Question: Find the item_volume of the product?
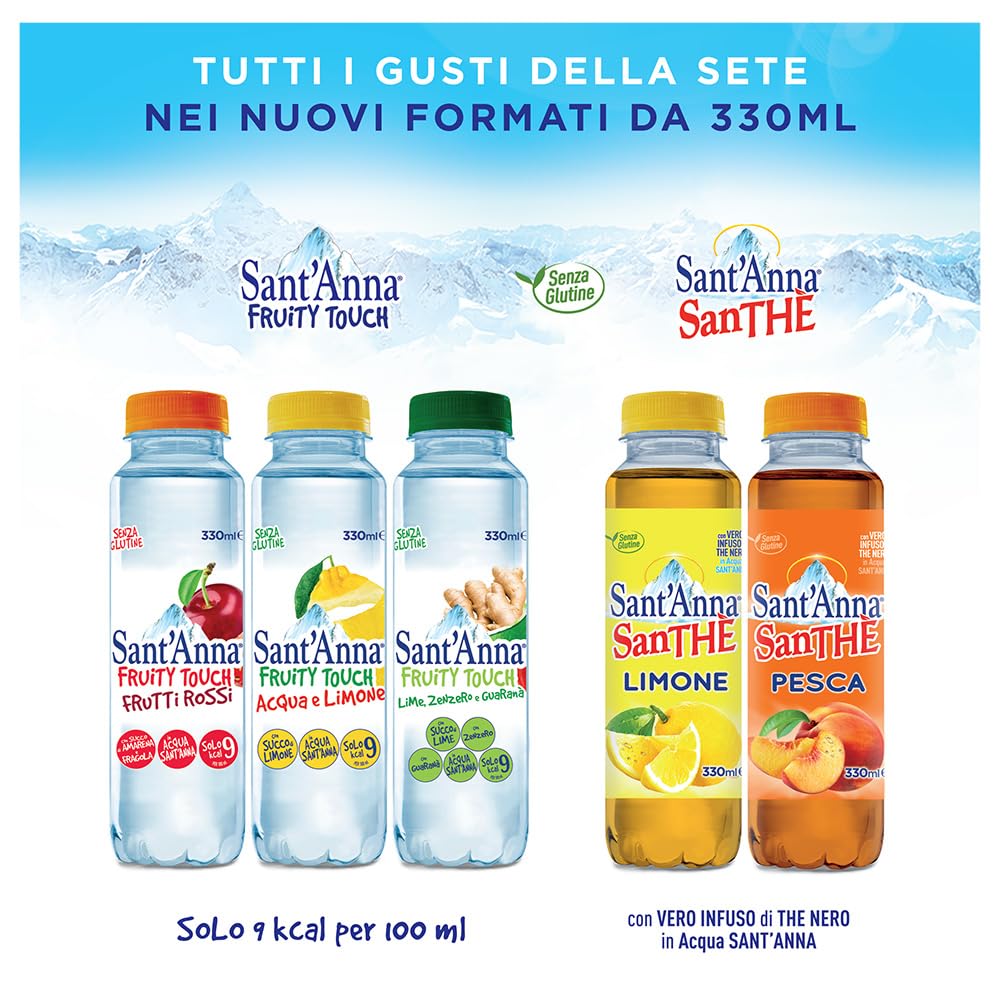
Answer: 330.0 millilitre